Clark W. Bryan

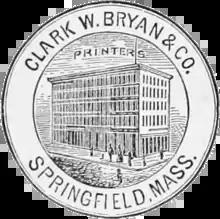
Logo of Clark W. Bryan & Co., printers

The following is a list of those works authored by Bryan himself, it does not include the many publications which his company would publish for which he had no editorial role–